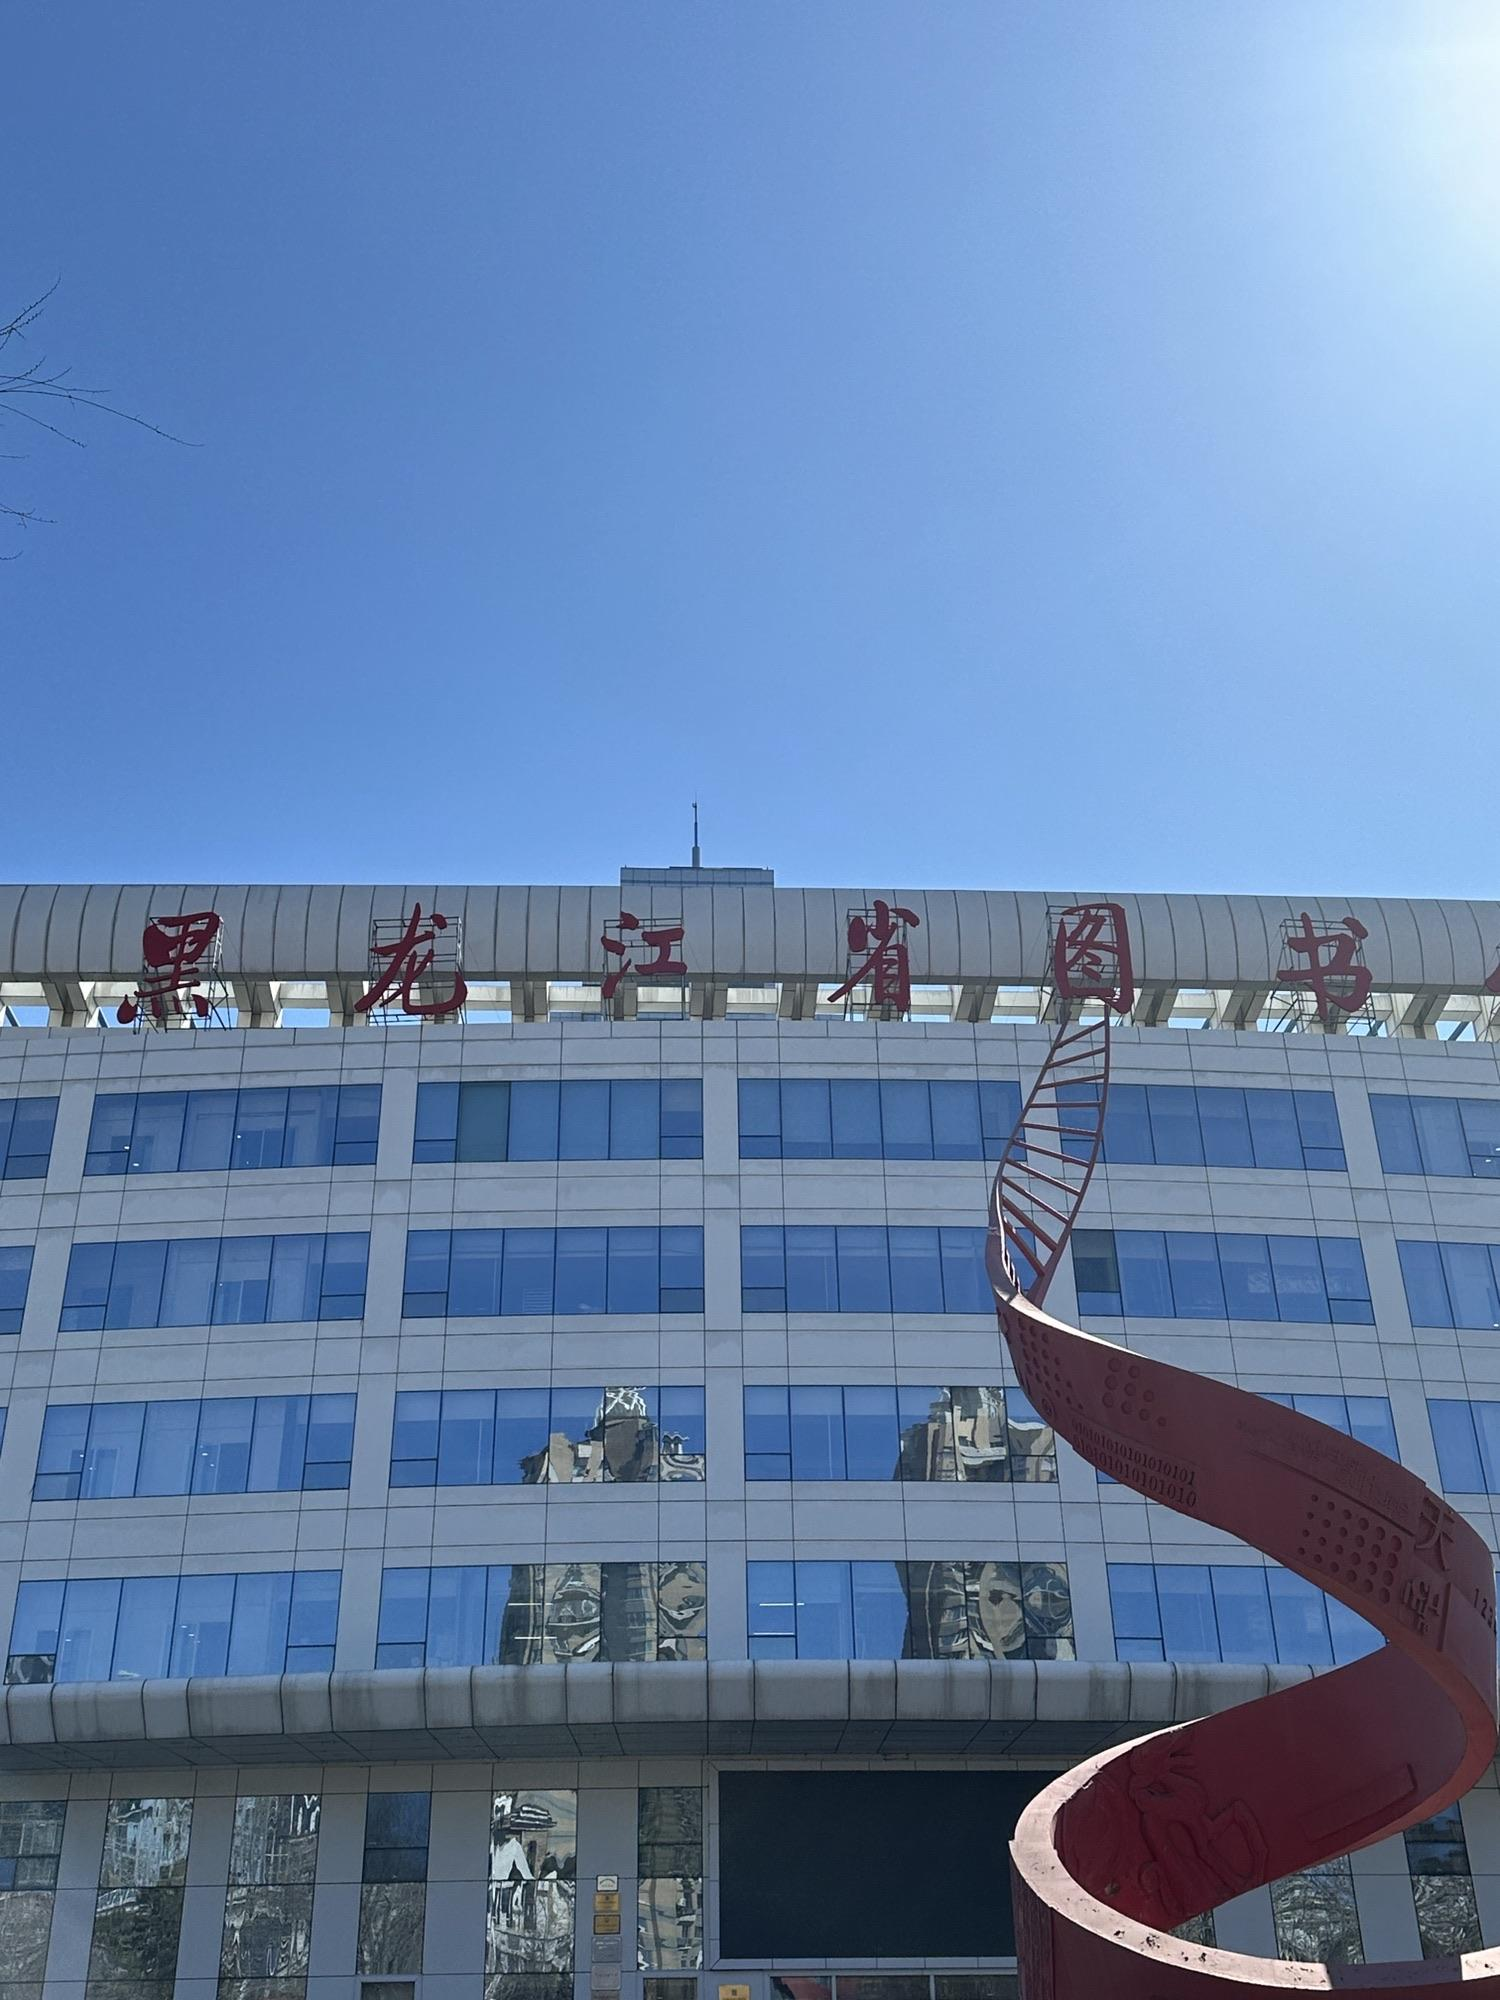
地标名称：黑龙江省图书馆
所在城市：哈尔滨市·南岗区